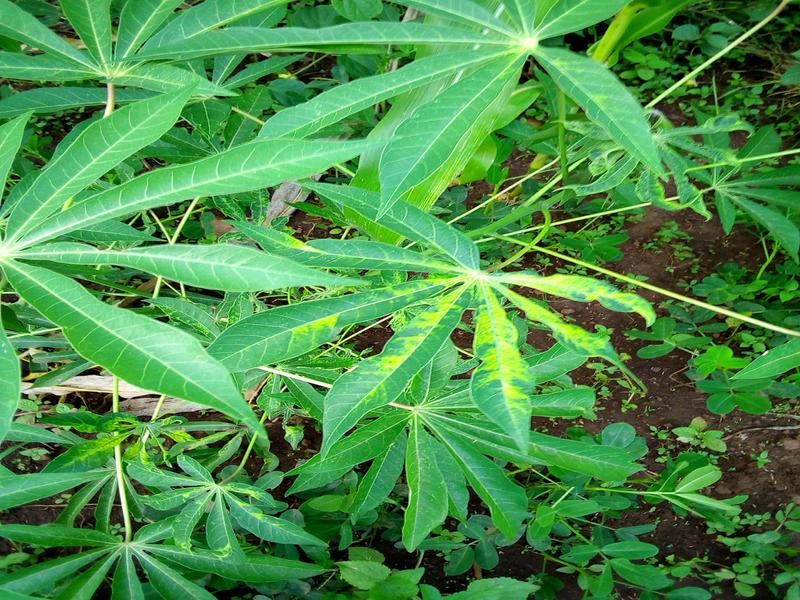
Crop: cassava
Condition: mosaic_disease